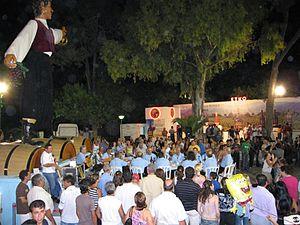
Ambiance nocturne au festival du vin de Limassol
La cuisine est l'ensemble des techniques de préparation des aliments en vue de leur consommation par les êtres humains. La cuisine est diverse à travers le monde. Elle est l'un des éléments représentant la notion de terroir quand elle est le fruit des ressources naturelles et productions agricoles locales, des us et coutumes, de la culture et des croyances, du perfectionnement des techniques, des échanges entre peuples et cultures.